Warwick School

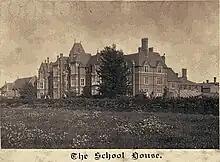
The new school, about 1890

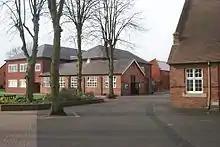
The Engineering Block, 1910

The years 1896 to 1906 were ones of increasing crisis for the school, however, culminating in its economic collapse and temporary closure, the flight of the headmaster, the sacking of all the staff and the withdrawal of most of the boys. In 1906, the grammar school merged with the King's Middle School.